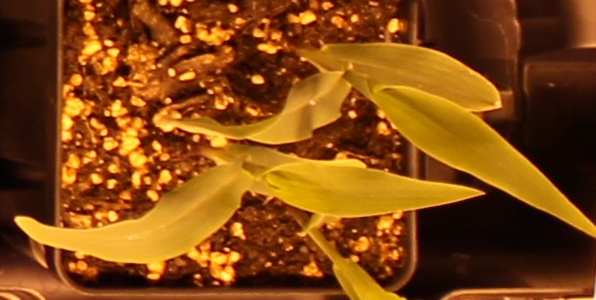
Label: Corn